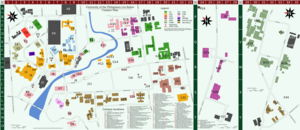
L’université des Philippines à Los Baños, en abrégé UPLB ou UP Los Baños, est une université publique autonome des Philippines faisant partie de l’université des Philippines. Elle est située à Los Baños.